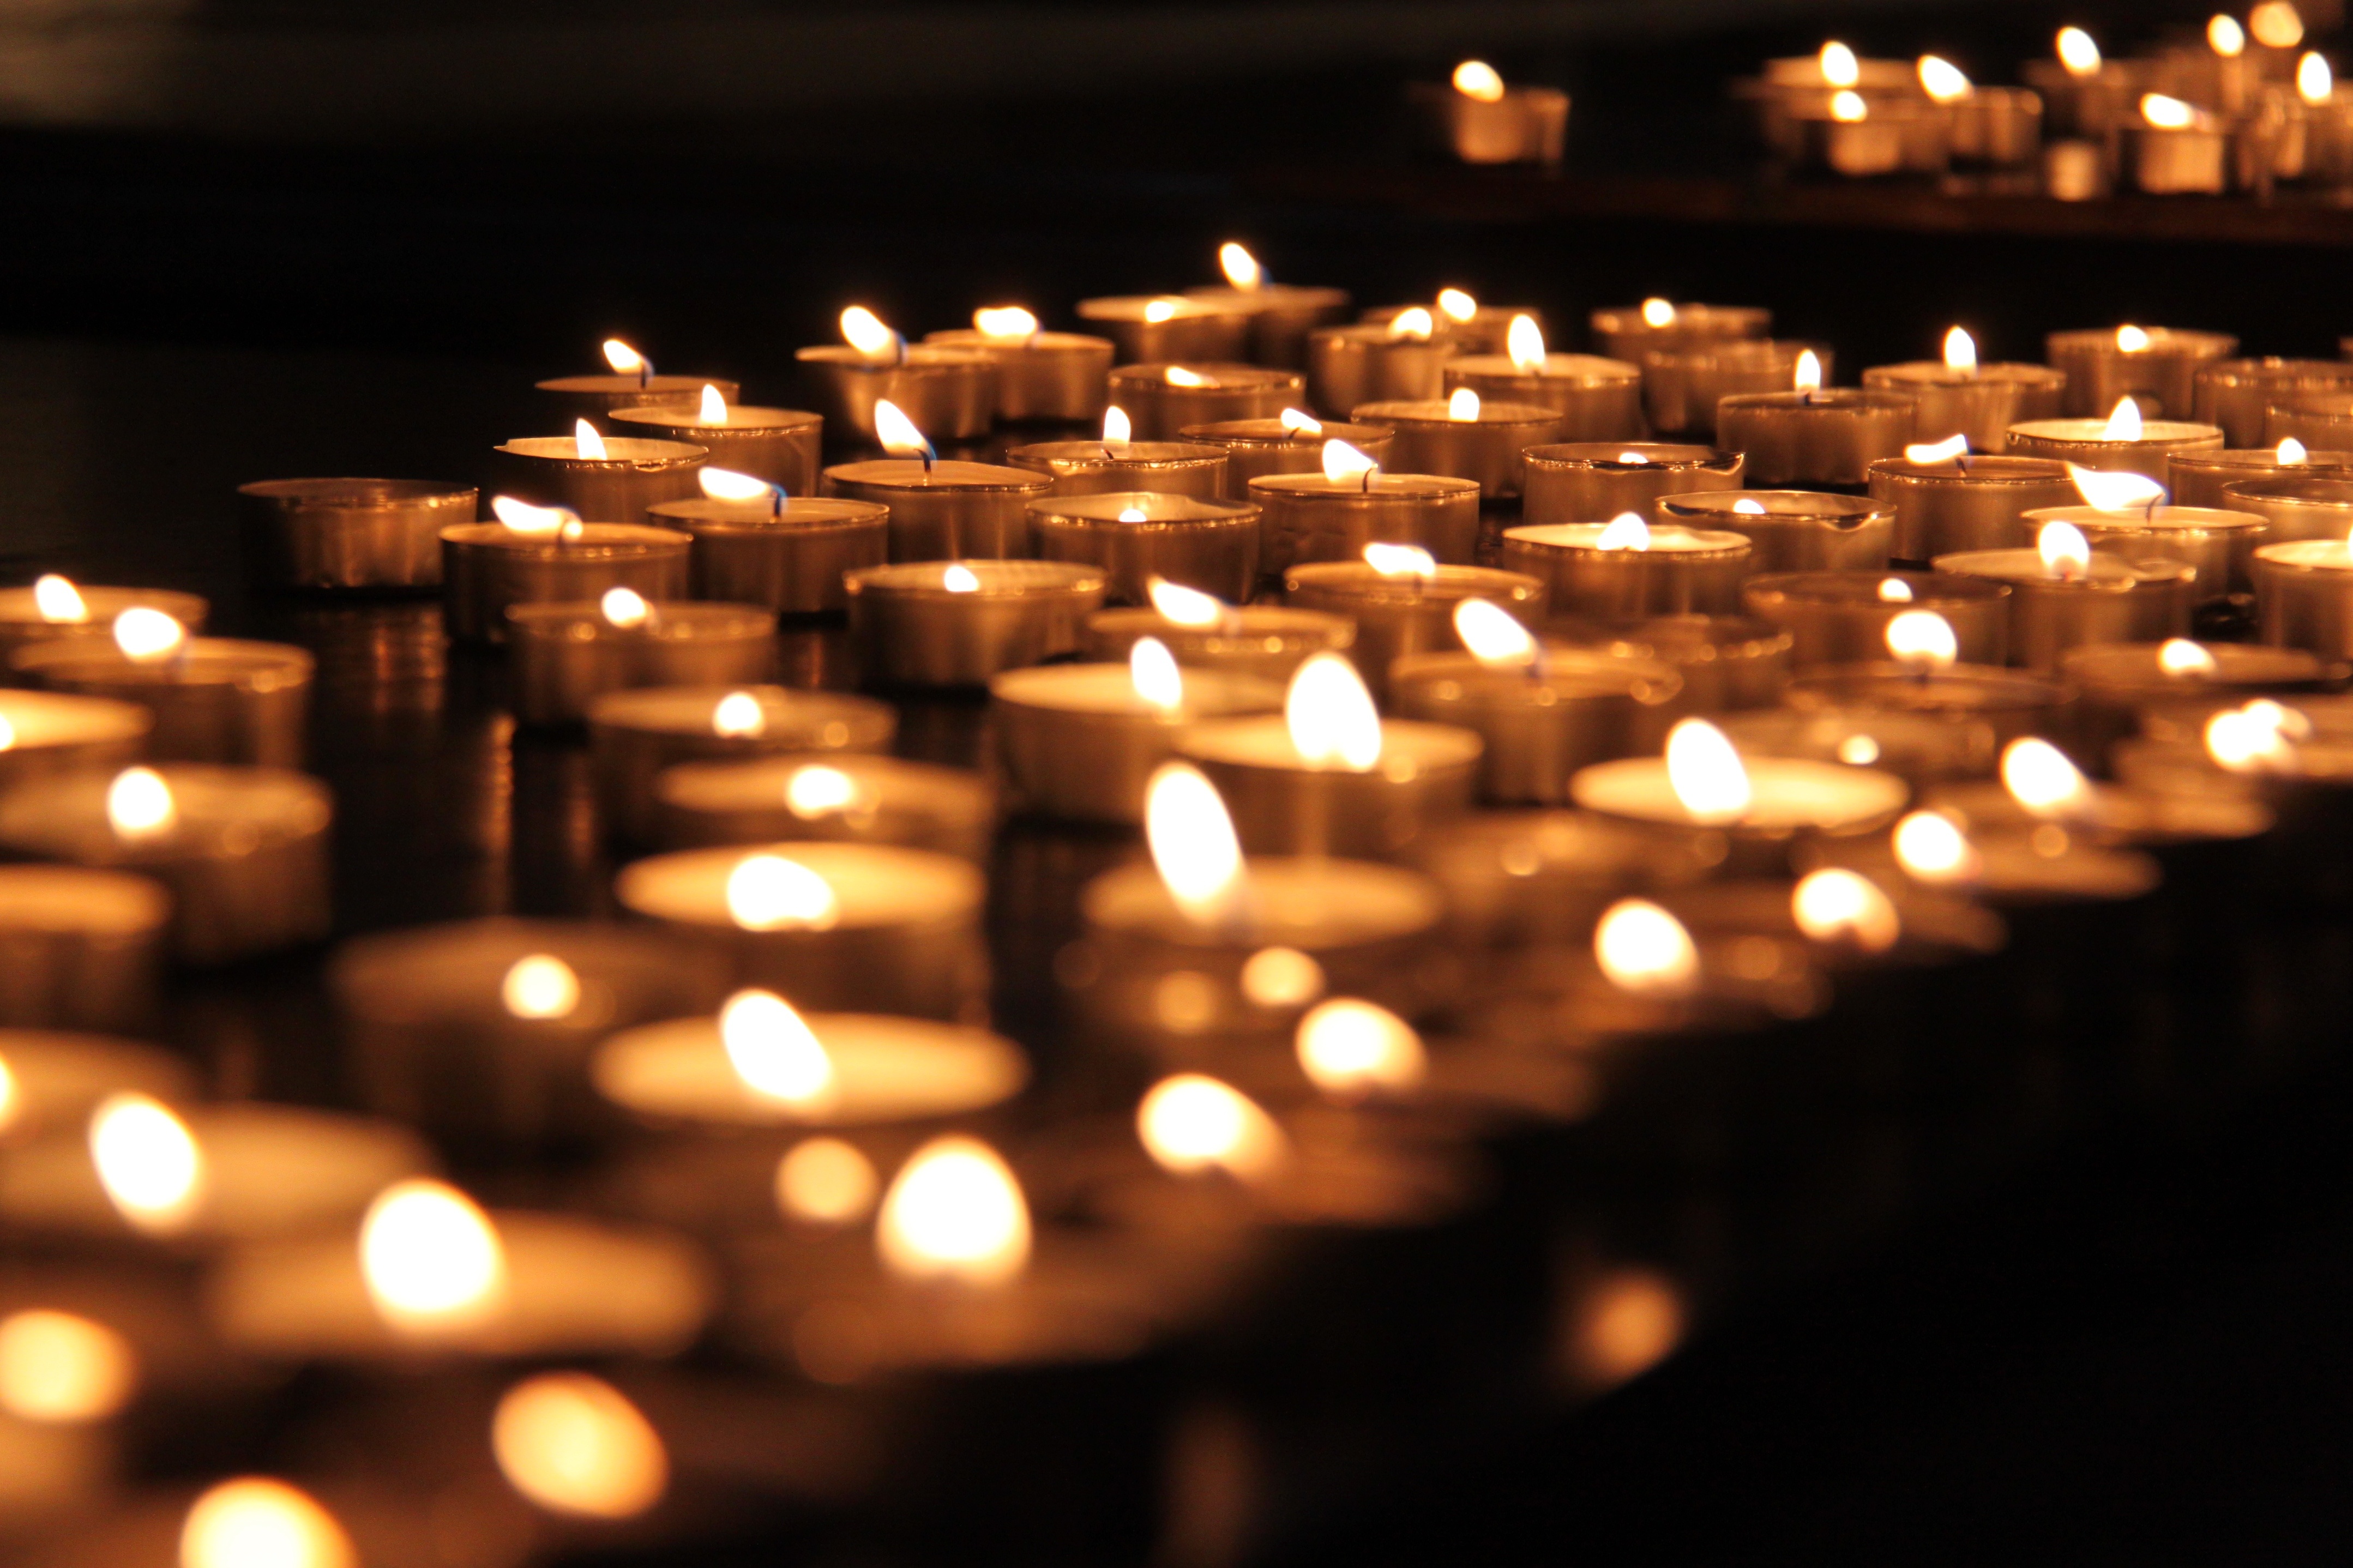
light, night, atmosphere, darkness, candle, christmas, lighting, heat, burn, advent, candles, low, shape, burns, tea lights, candle wax